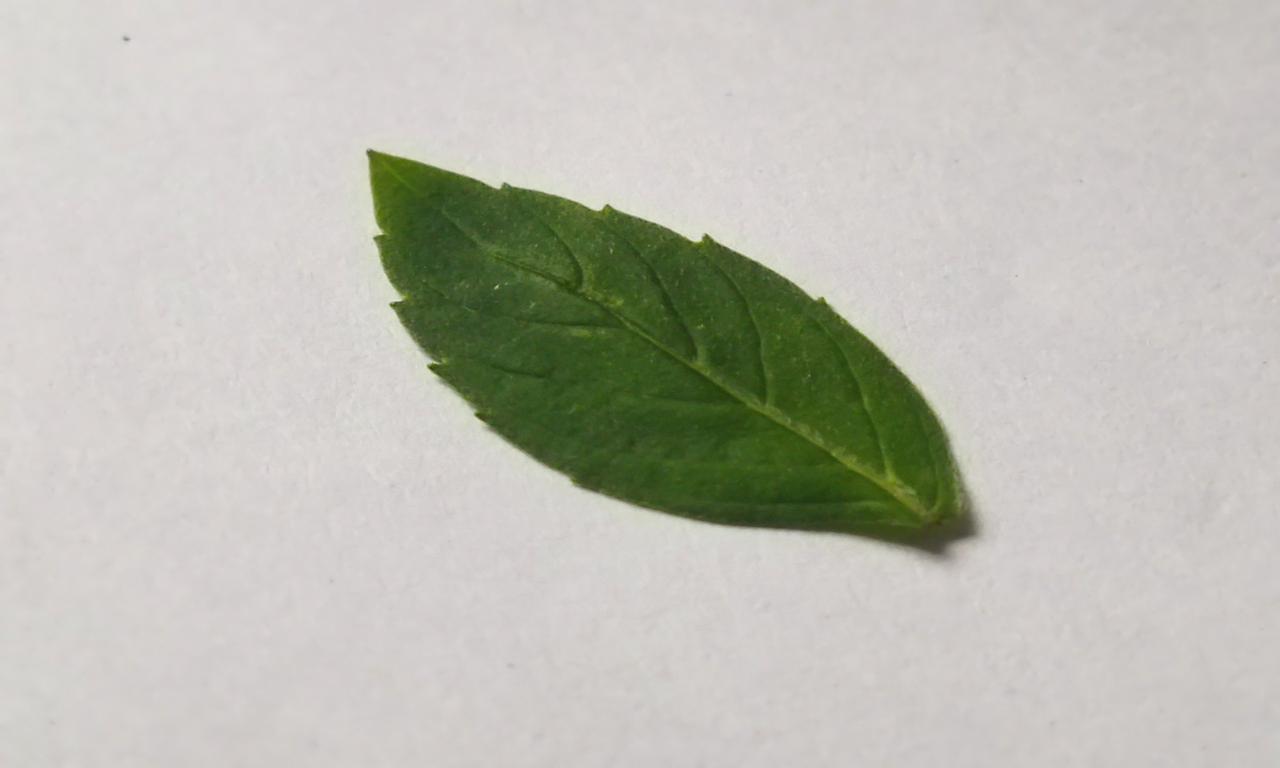
Label: Fresh